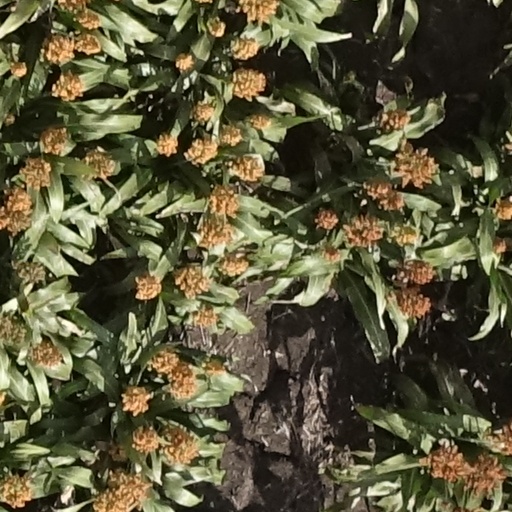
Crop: sorghum